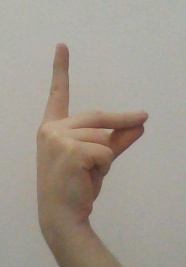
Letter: ta